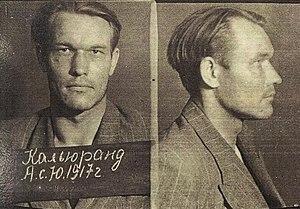
Les frères de la forêt étaient des partisans estoniens, lettons et lituaniens qui organisèrent une guérilla contre le pouvoir soviétique durant l'invasion et l'occupation soviétiques des trois pays baltes, puis pendant et après la Seconde Guerre mondiale. Des groupes de résistance similaires ont, après avoir résisté contre les nazis, combattu le pouvoir soviétique en Pologne, en Roumanie et dans l'ouest de l'Ukraine. Ils ont été actifs jusqu'au début des années 1950.
L’histoire de l’Estonie, pays situé sur la rive sud-est de la mer Baltique qui a accédé à l’indépendance en 1918, débute au IXᵉ millénaire av. J.‑C., lorsque les premières populations nomades pénètrent sur son territoire libéré par la dernière glaciation. Selon la théorie la plus répandue, le peuple finno-ougrien, dont descend la majeure partie des Estoniens contemporains, arrive dans la région vers le IVᵉ millénaire av. J.‑C. en introduisant la céramique à peigne commune à plusieurs peuples rattachés à la même famille linguistique.